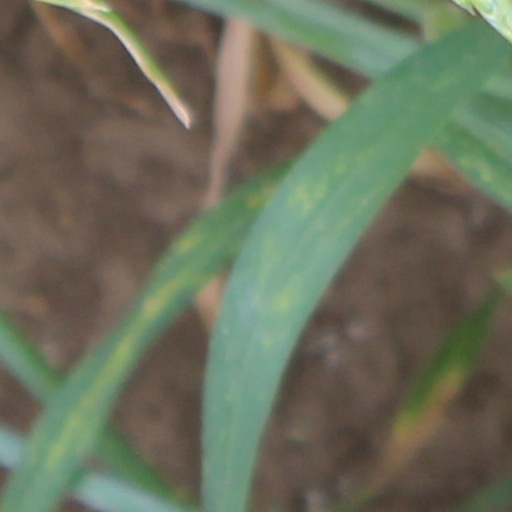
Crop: wheat